Participant (company)

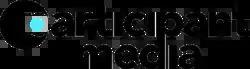

In December or 2014, US Senator Tom Udall introduced a sense of Senate resolution that would call on all relevant US agencies to locate and declassify and make public all documents concerning the mass killings in Indonesia, a process buoyed forward by the release of "The Act of Killing" and Participant's "The Look of Silence", both Academy Award nominated documentaries directed by Joshua Oppenheimer.